Prisons by country

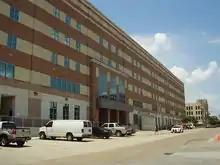
The 1200 Jail in Downtown Houston, Texas, serves as a jail and the headquarters of the Harris County Sheriff's Office.

The 52 penitentiaries (often known as prisons) in Canada are operated by the federal government, and are for those who have been sentenced to serve more than 2 years of custody. The boundary of two years separating provincial and federal custody underlies the sentencing of some offenders to "two years less a day", so they can serve their sentences in provincial correctional institutions.